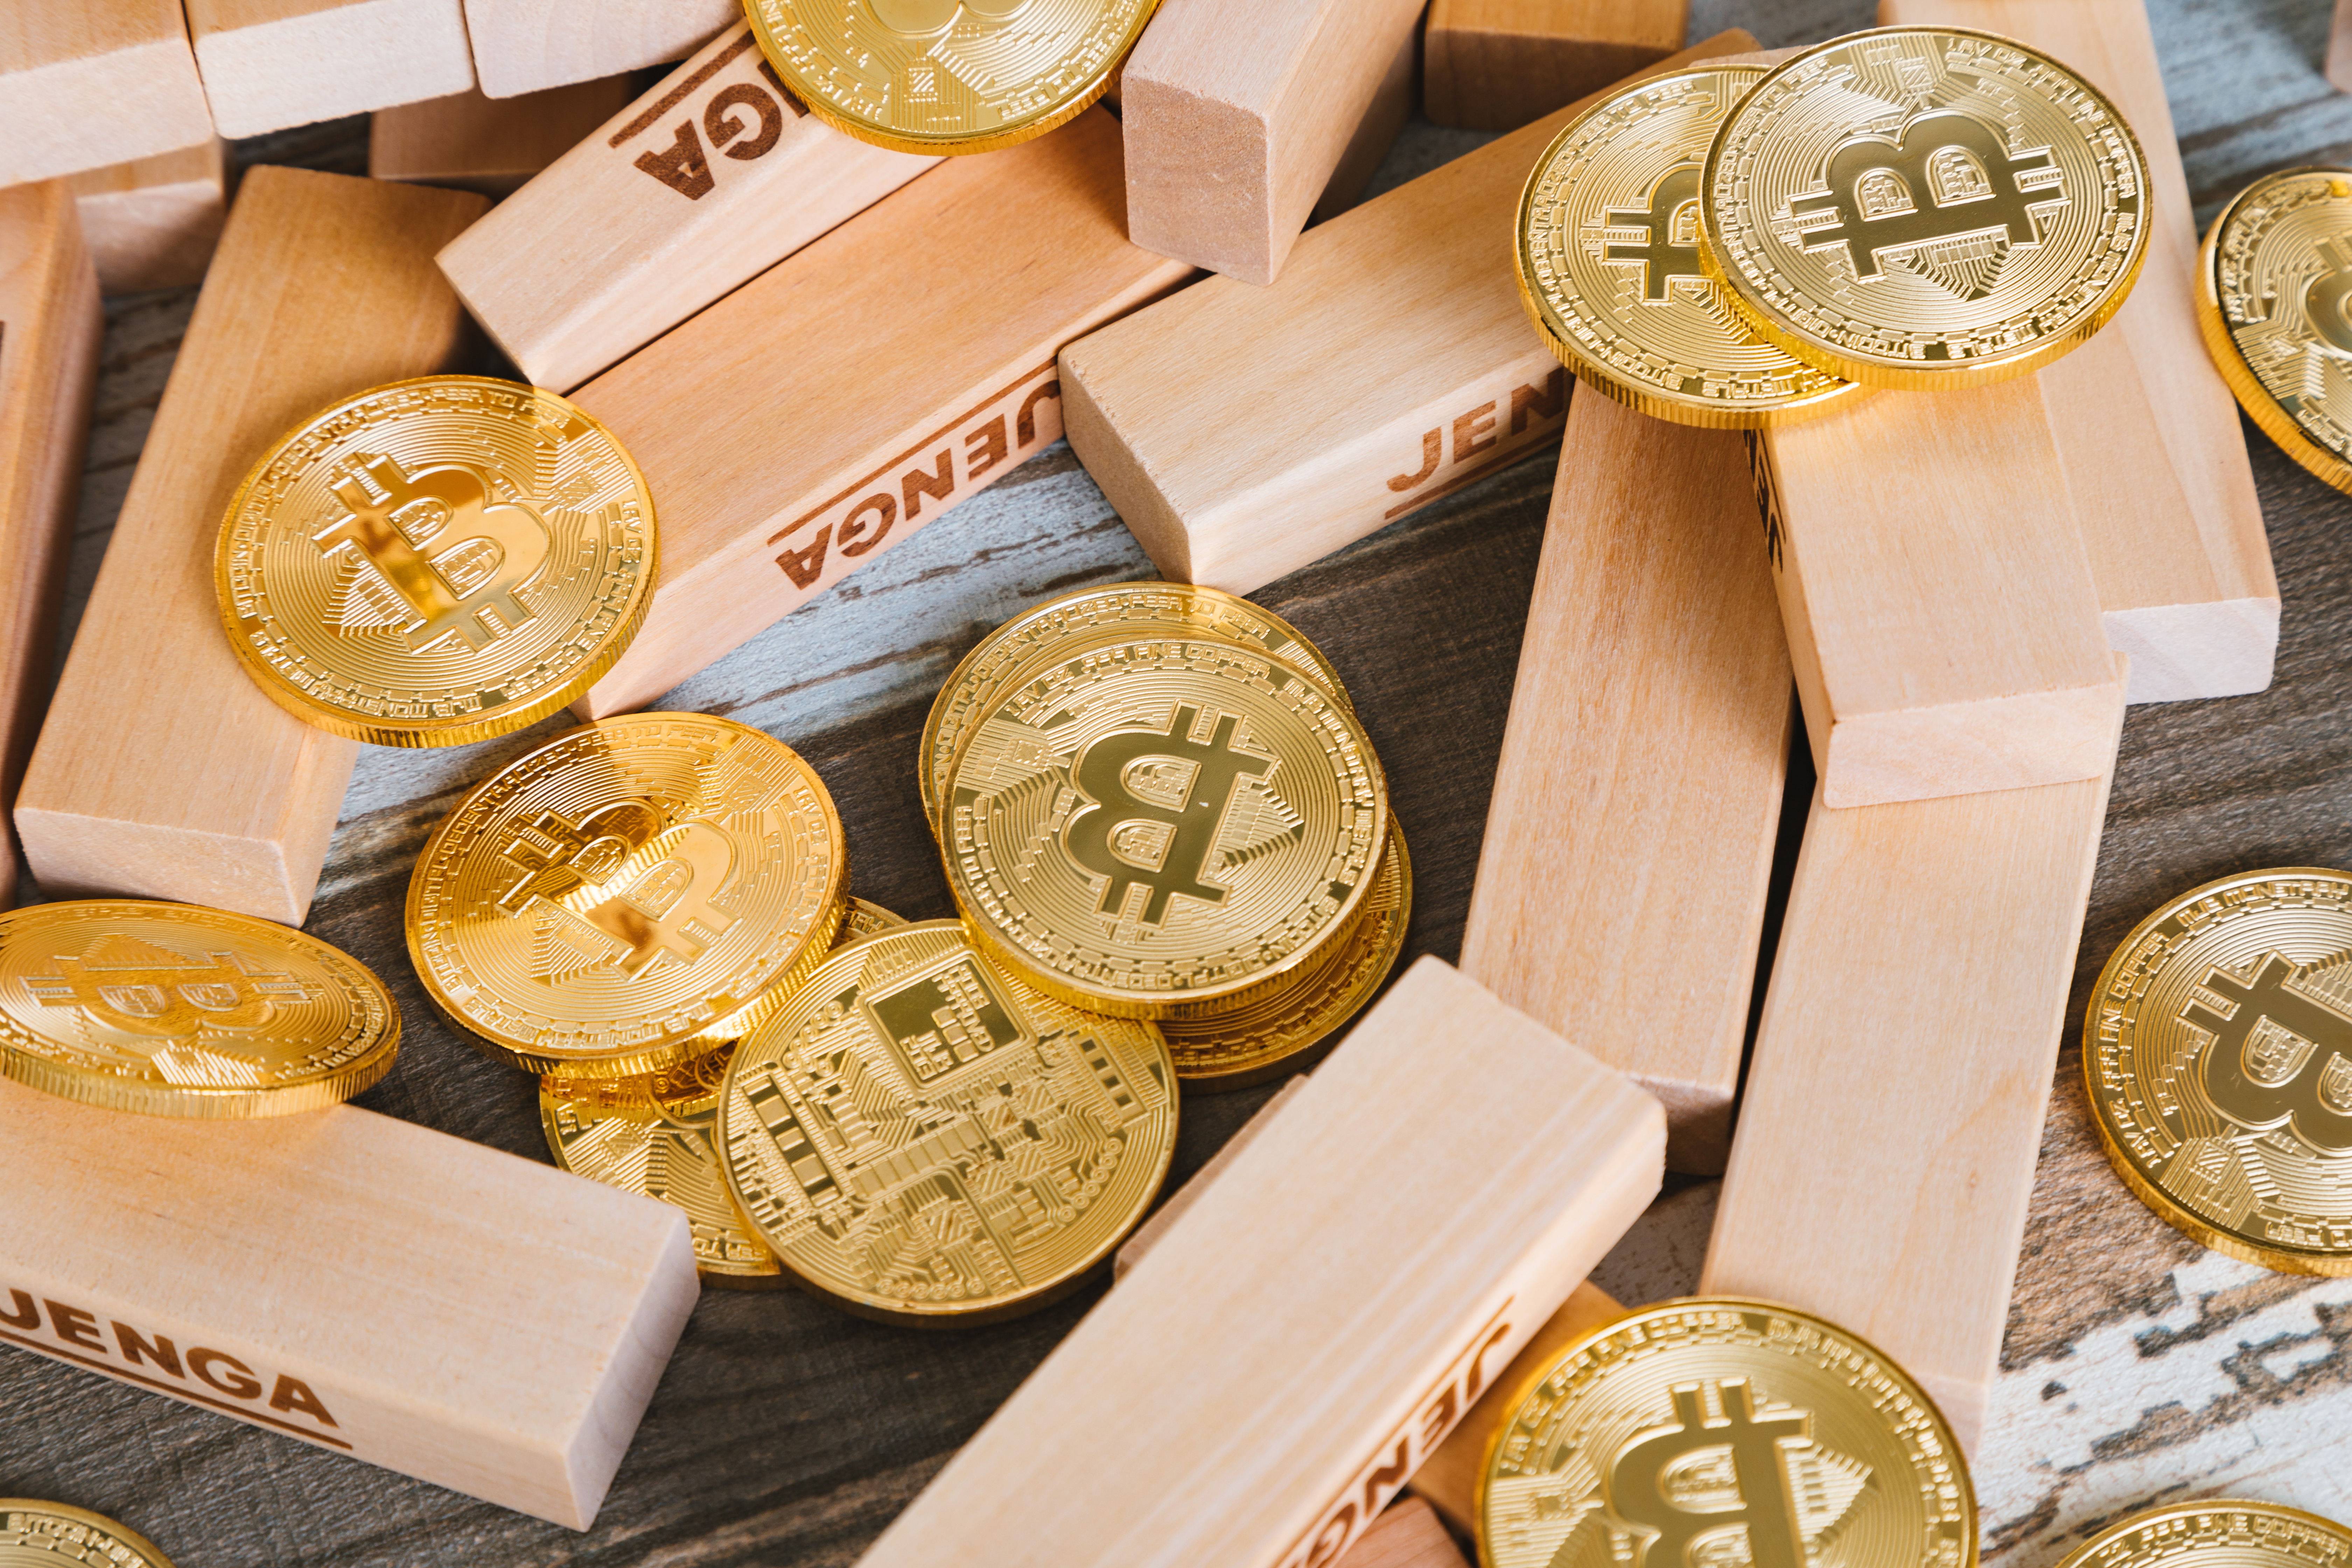
bitcoin, yellow, coin, metal, money, wood, Montasio, stock photography, cash, currency, world, treasure, gold, saving